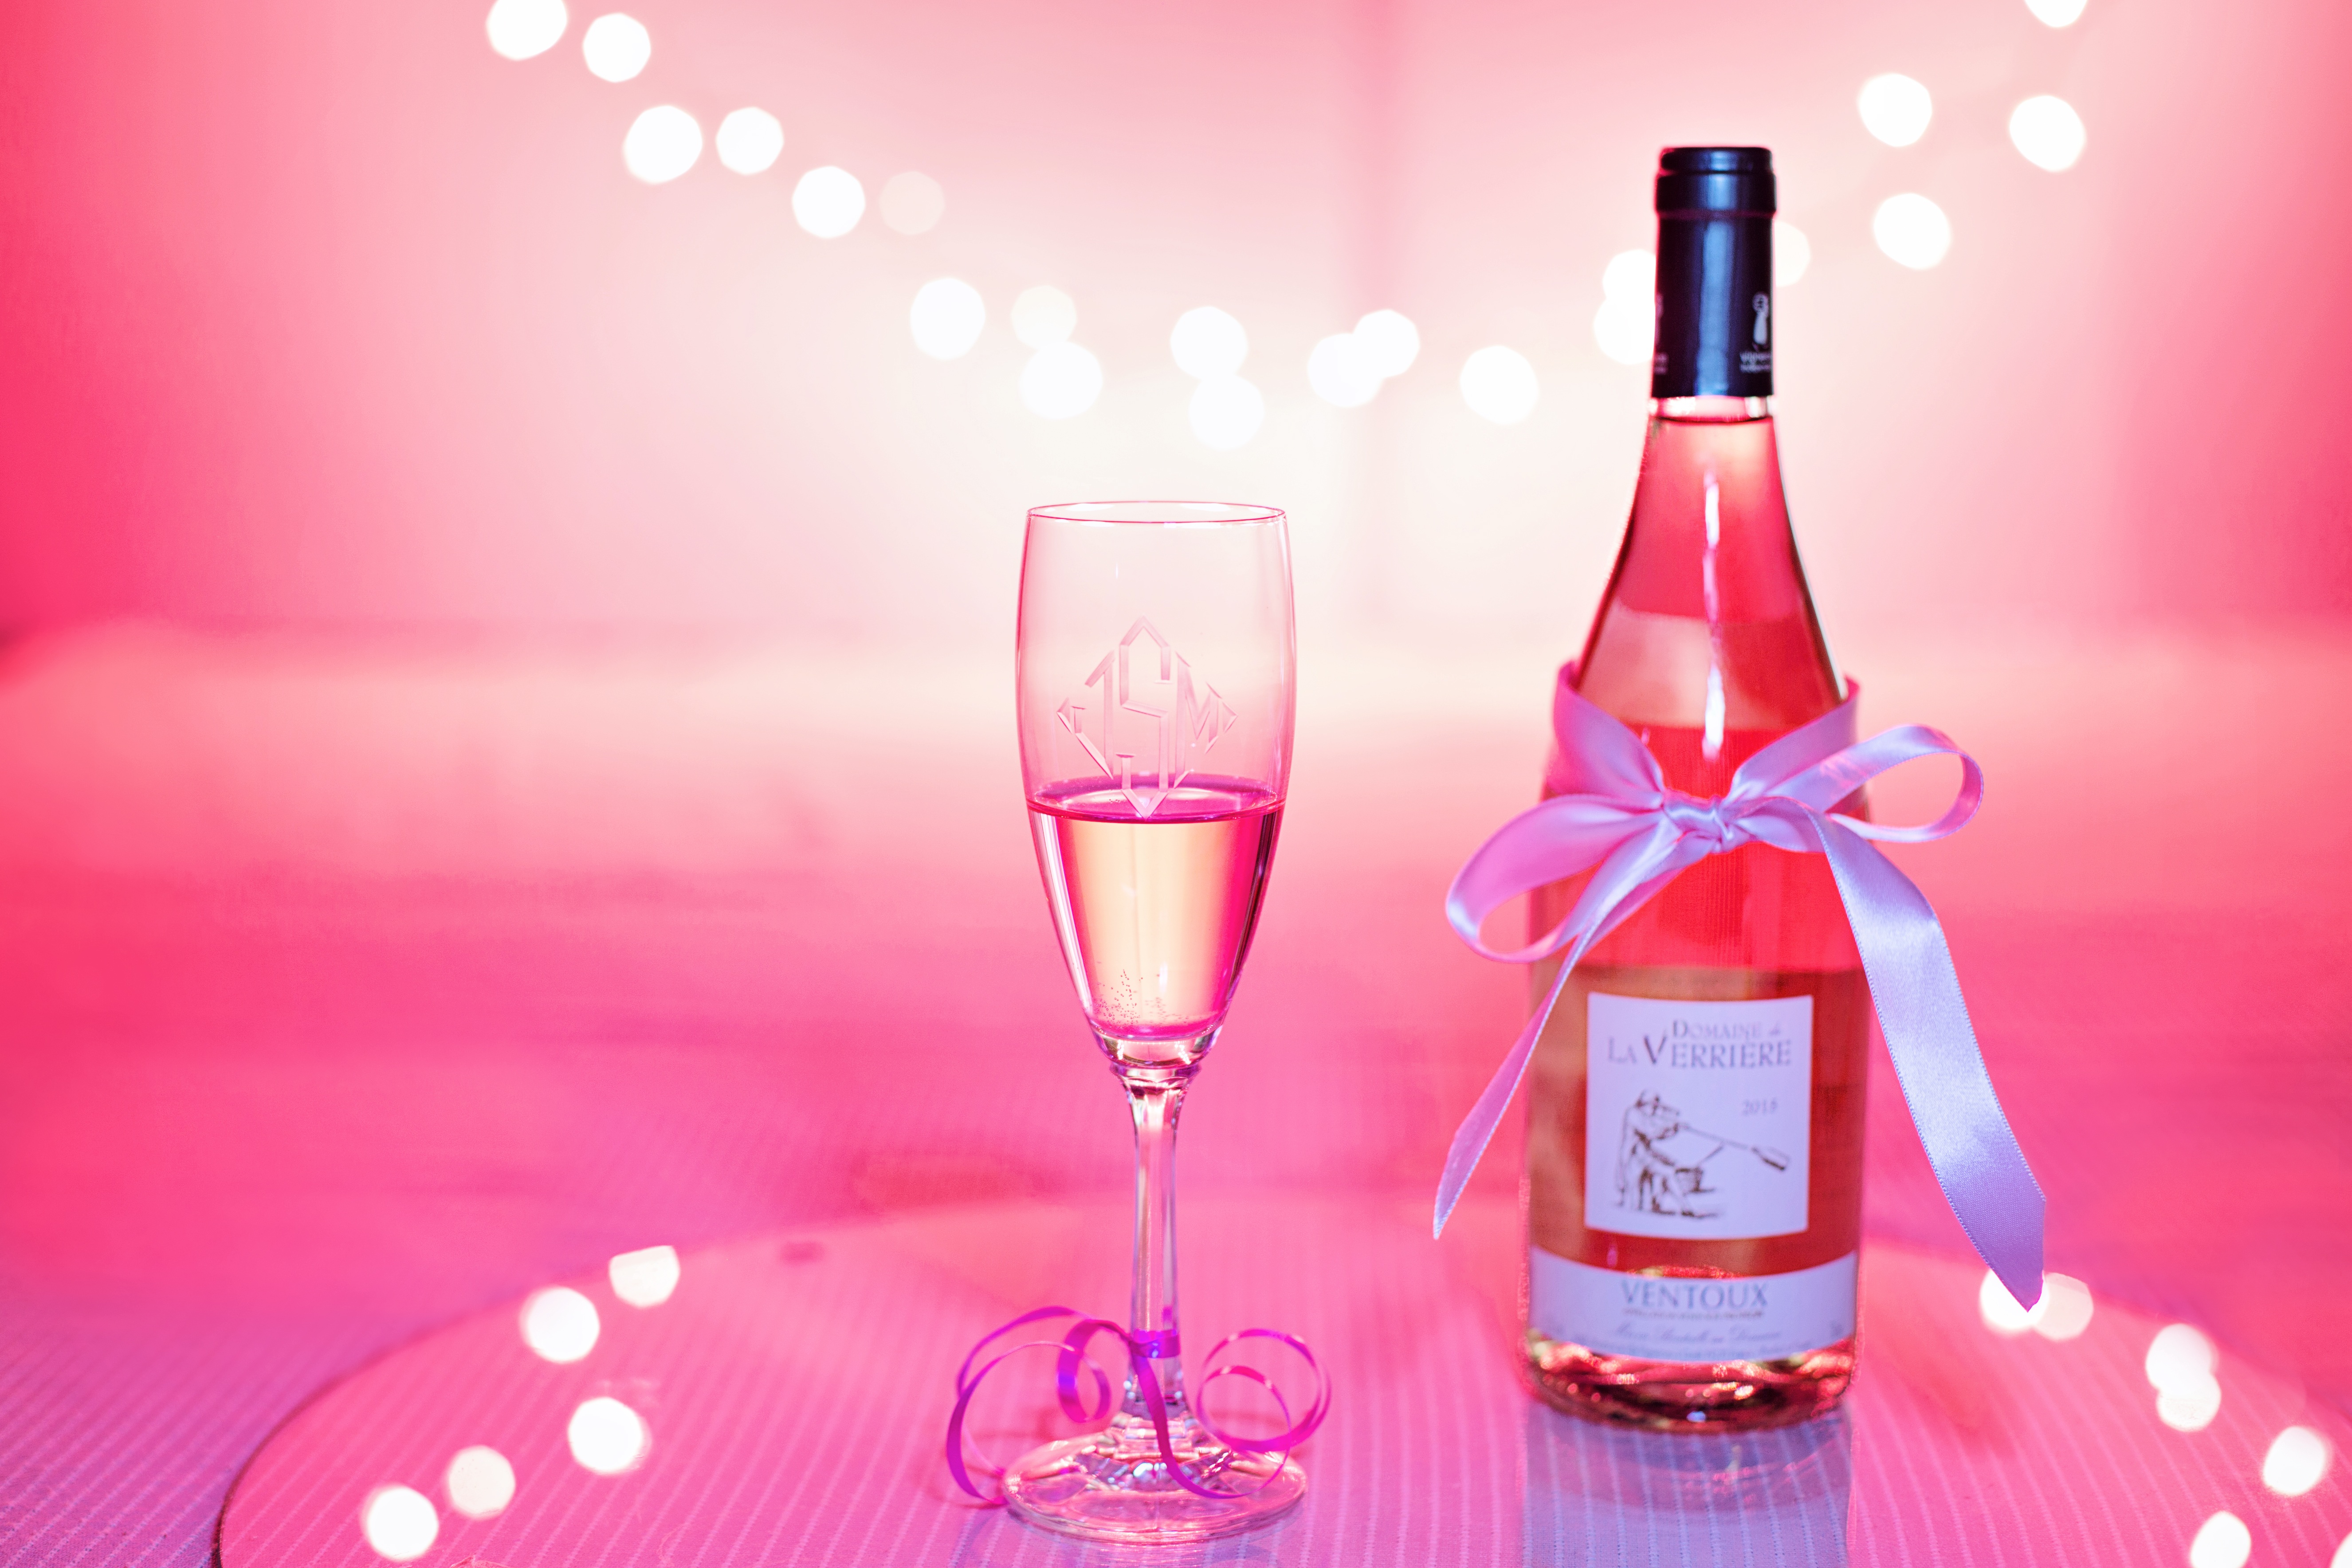
wine, glass, celebration, rose, holiday, beverage, drink, bottle, pink, red wine, wedding, alcohol, wineglass, wine bottle, celebrate, glass bottle, wine glass, product, party, champagne, crystal, anniversary, magenta, liqueur, birthday, valentine's day, stemware, alcoholic beverage, pink wine, pink lady, drinkware, champagne stemware, wine cocktail